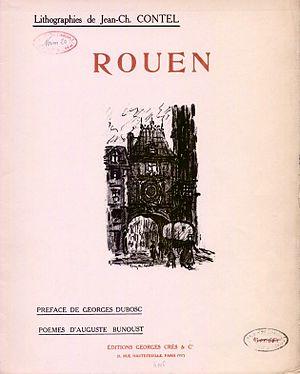
Rouen, lithographies de Jean-Charles Contel, poèmes d'Auguste Bunoust, 1920.
Auguste Louis Émile Bunoust est un poète normand. Né le 6 janvier 1888 au Havre et mort le 12 février 1921 à Lisieux. Il est l'auteur d'un recueil de poésie, Les Nonnes au jardin.